École Nationale des Chartes

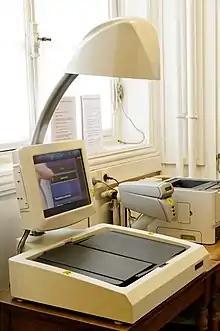
A scanner in the library, available for students' use in 2012

Partnerships with other institutions form one of the central policies of the current administration, which collaborates closely with the École pratique des hautes études, the and the Centre d'études superieures de civilisation médiévale of the University of Poitiers to create the École d'Érudition en réseau. The École des Chartes is also part of the Institut d'histoire du livre together with the City of Lyon (its municipal library and Museum of printing works), the École normale supérieure of Lyon and the .